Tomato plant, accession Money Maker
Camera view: bottom (45 deg); turntable rotation: 180 degrees
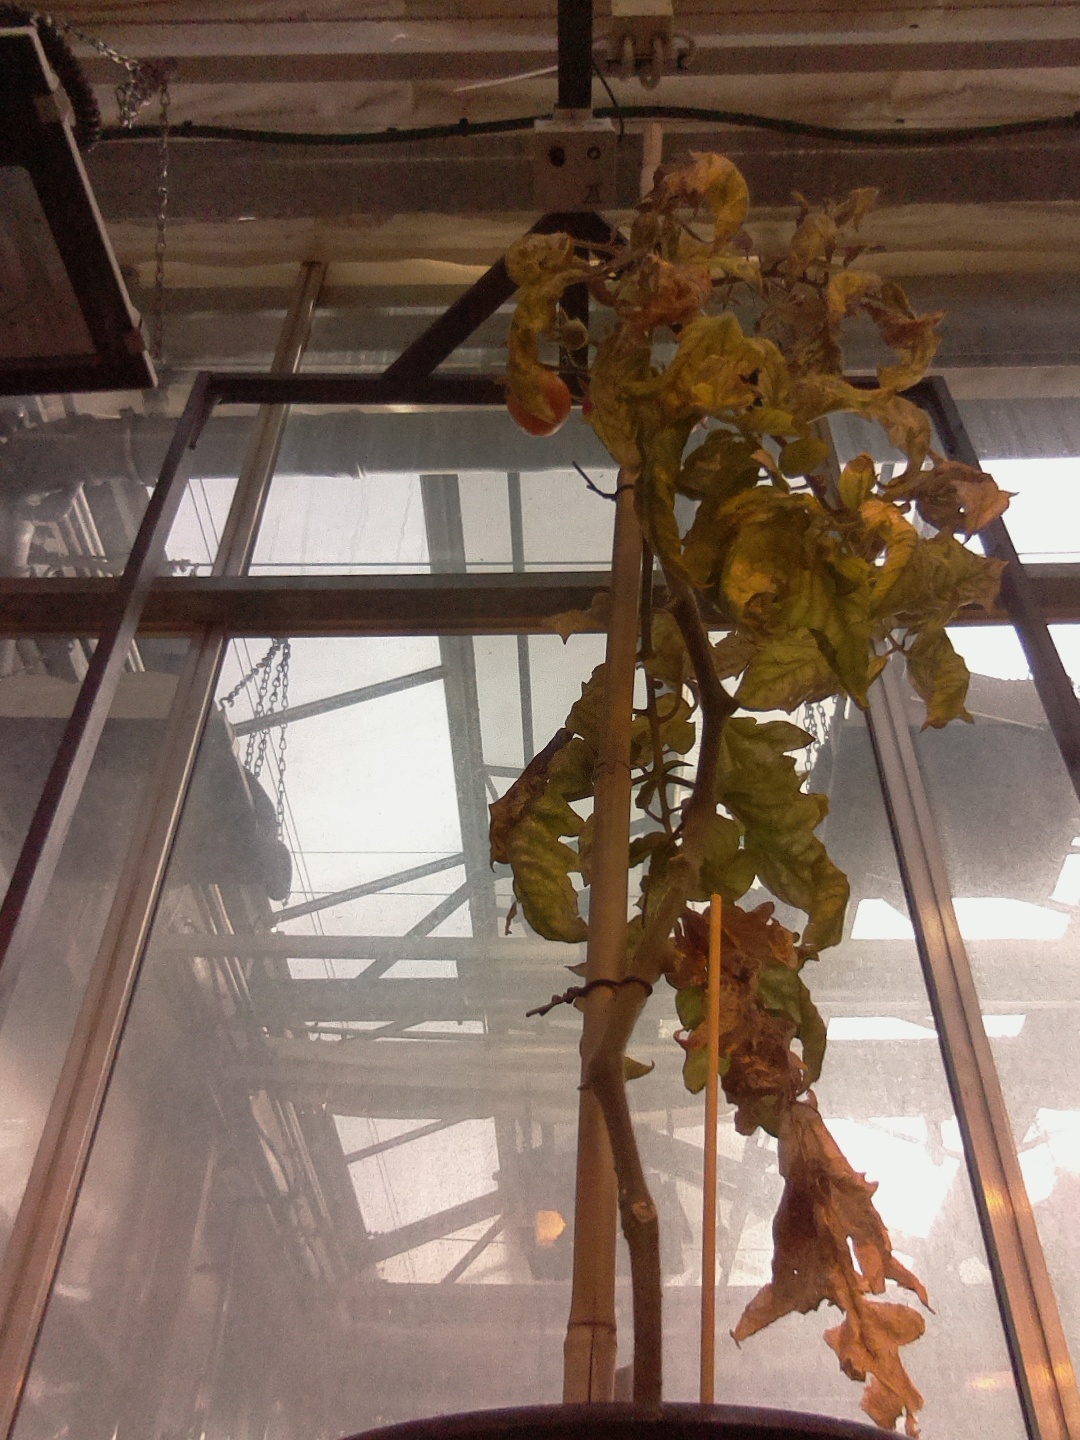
BBCH growth stage 86: 60%-70% of fruits show typical fully ripe color